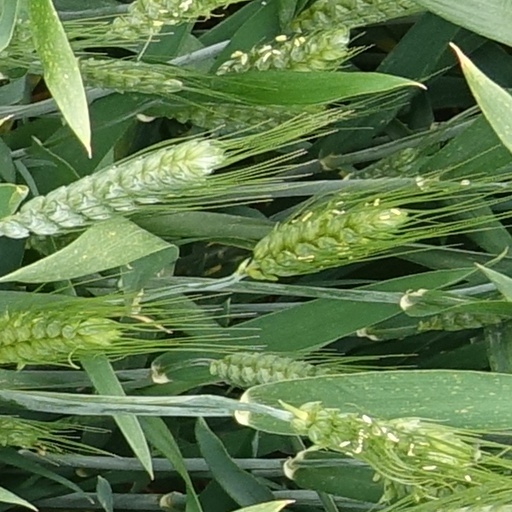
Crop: wheat